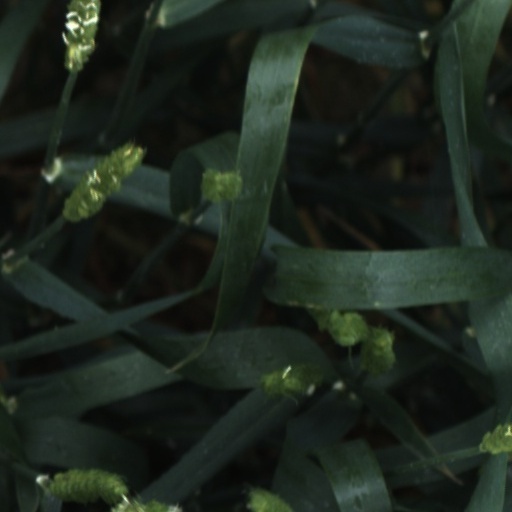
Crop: wheat